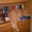
Label: cat